Ian Fleming

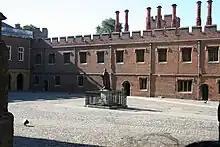
Eton College, Fleming's "alma mater" from 1921 to 1927

In 1921 Fleming enrolled at Eton College. Not a high achiever academically, he excelled at athletics and held the title of "Victor Ludorum" ("Winner of the Games") for two years between 1925 and 1927. He also edited a school magazine, "The Wyvern". His lifestyle at Eton brought him into conflict with his housemaster, E. V. Slater, who disapproved of Fleming's attitude, his hair oil, his ownership of a car and his relations with women. Slater persuaded Fleming's mother to remove him from Eton a term early for a crammer course to gain entry to the Royal Military College, Sandhurst. He spent less than a year there, leaving in 1927 without gaining a commission, after contracting gonorrhea.